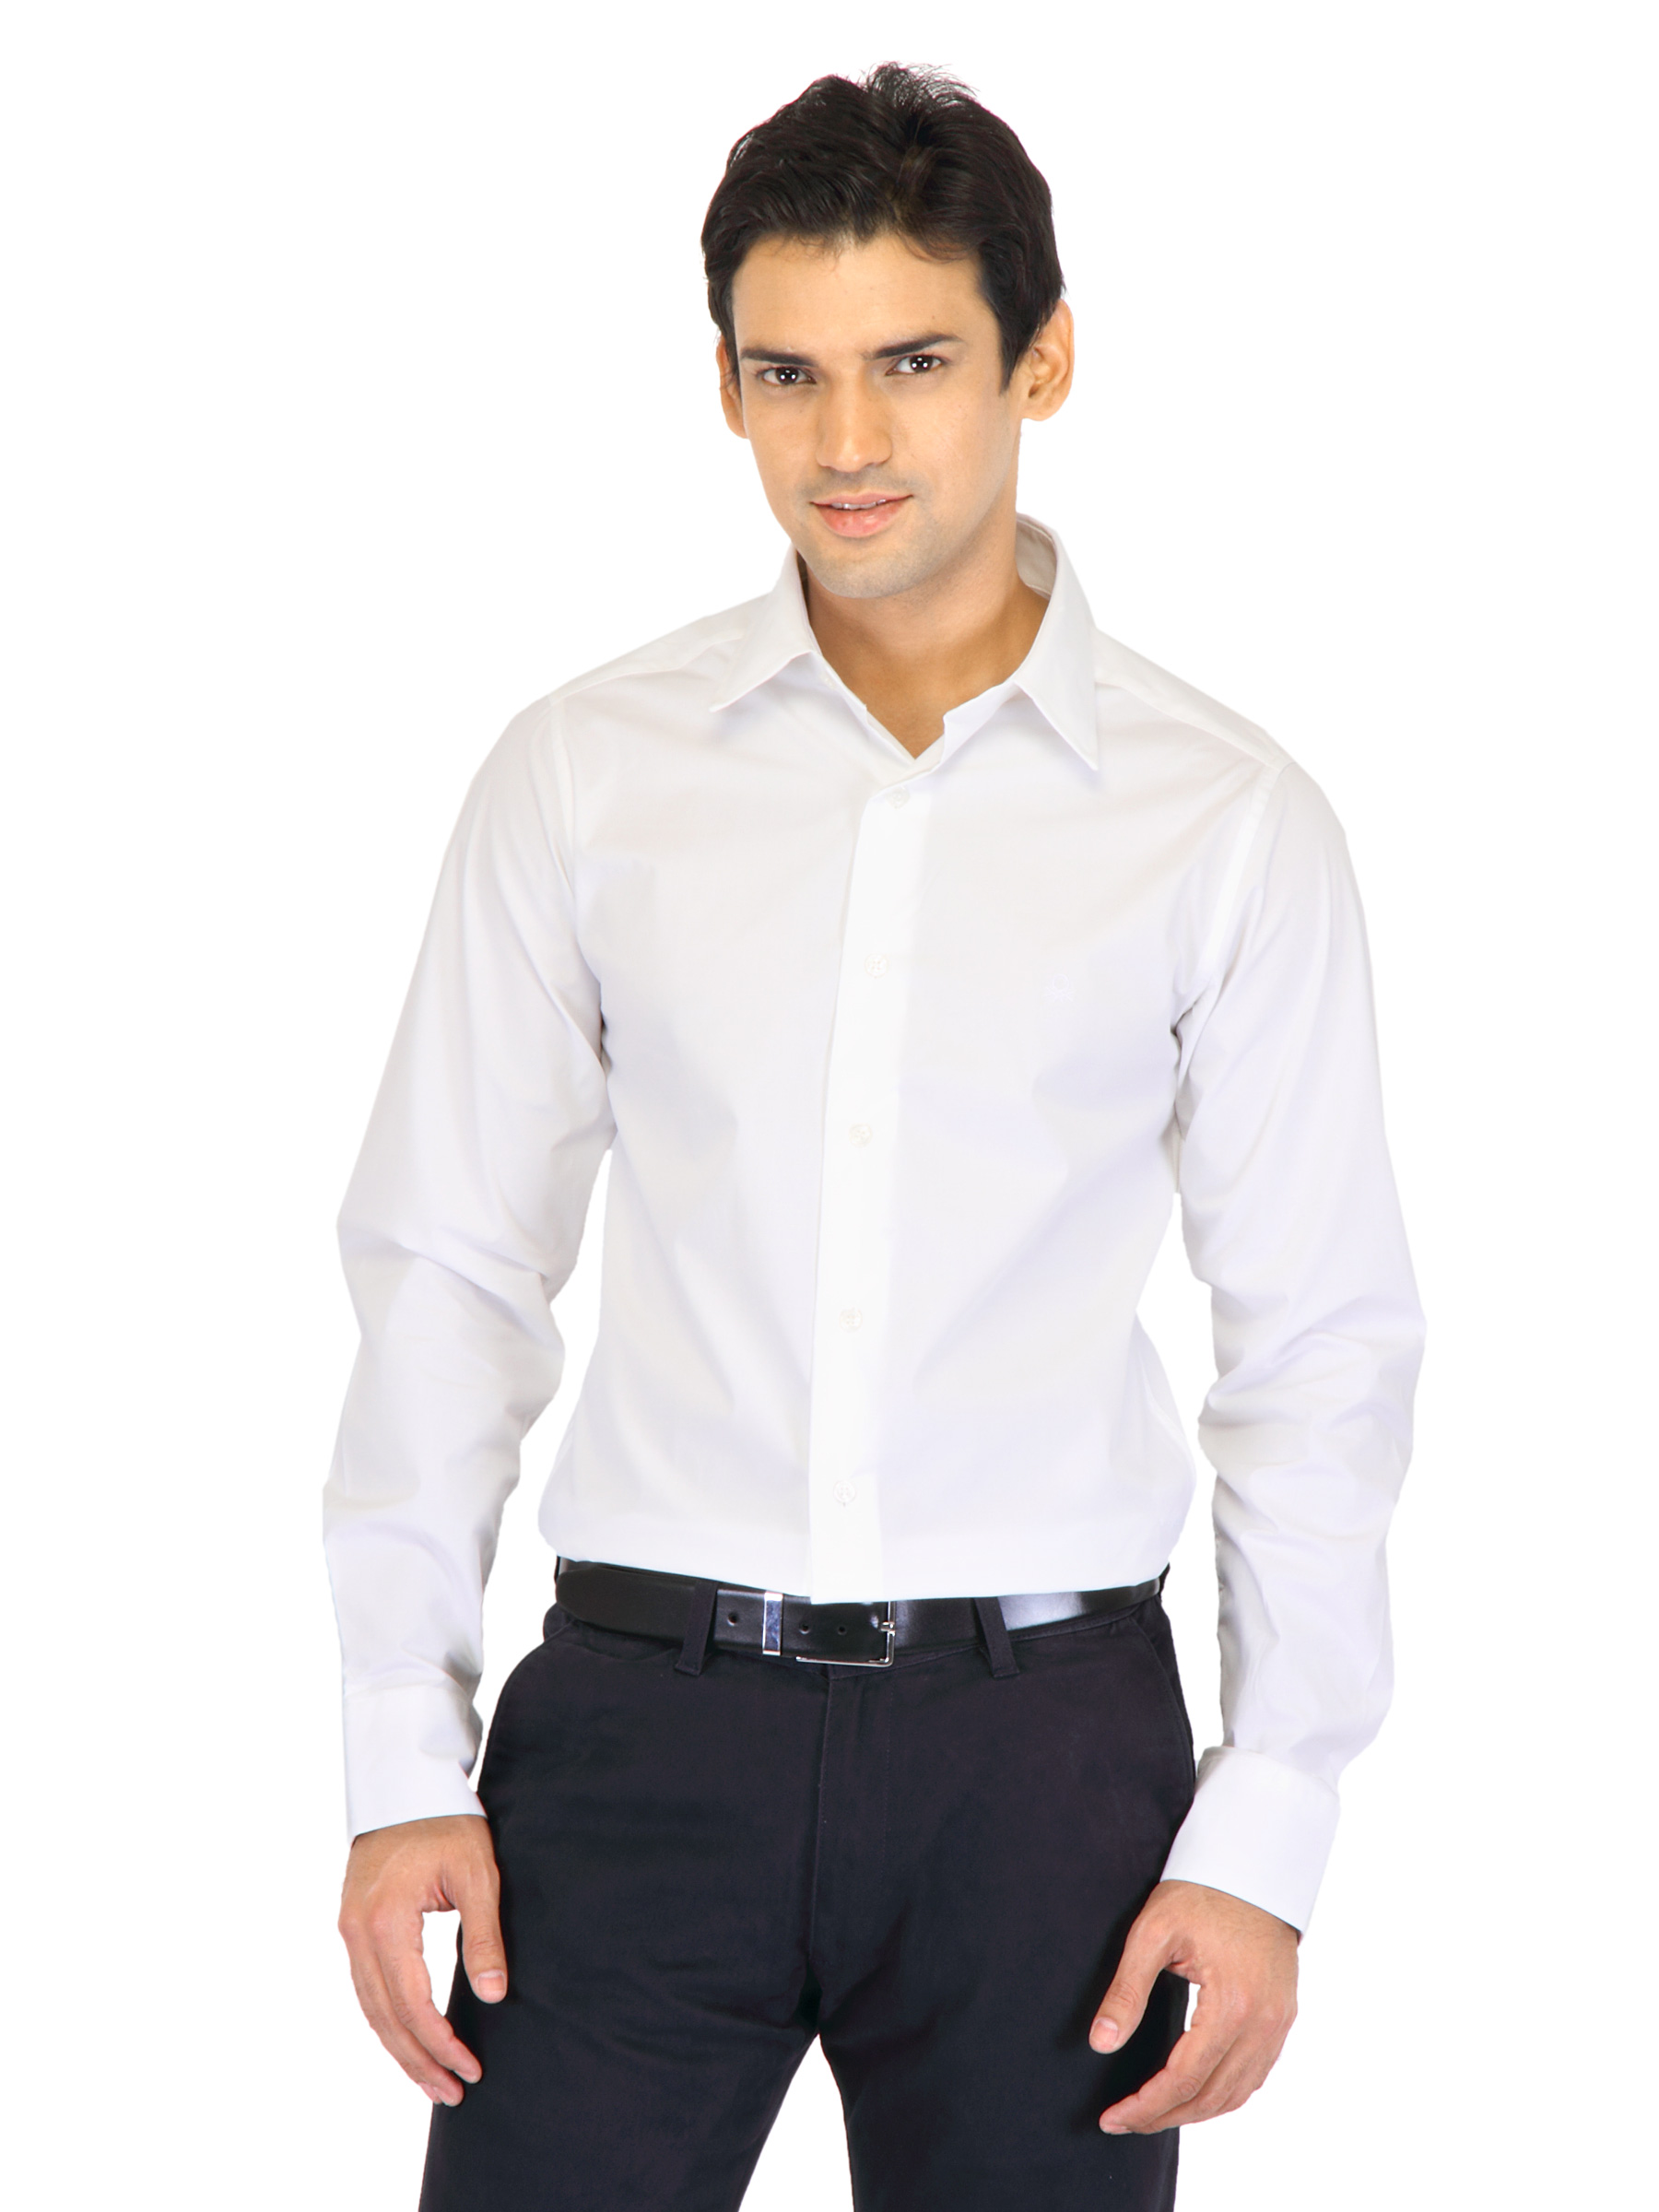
United Colors of Benetton Men Summer White Shirts
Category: Apparel / Topwear / Shirts
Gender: Men
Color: White
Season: Fall 2011
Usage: Formal